Electoral district of East Coolgardie

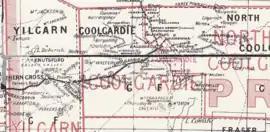
East Coolgardie and surrounds in 1898

East Coolgardie was an electoral district of the Legislative Assembly in the Australian state of Western Australia from 1897 to 1901.